Richmond Parkway (California)

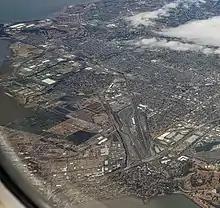
The entire route of the Richmond Parkway is visible in this aerial view, from the south or west terminus at Point Richmond near the Santa Fe Channel and yacht harbor (lower right) to the north or east terminus at I-80 (top center, above the left tip of the upper cloud).

Richmond Parkway (originally Richmond Bypass) is an arterial road connecting Interstate 580 and Interstate 80 through Richmond, California. The road allows drivers traveling between Marin County (to the west) and Solano County (to the north) to bypass central Richmond.